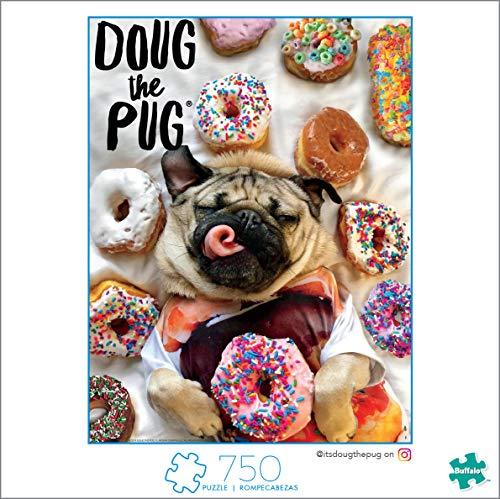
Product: Buffalo Games - A Dog's Life - Doug The Pug - Donut Doug - 750 Piece Jigsaw Puzzle
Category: Toys & Games | Puzzles | Jigsaw Puzzles
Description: Great Condition.
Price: $10.99
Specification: ProductDimensions:2.1x7.9x7.9inches|ItemWeight:1.1pounds|ShippingWeight:1.1pounds(Viewshippingratesandpolicies)|ASIN:B07N4KQY9D|Itemmodelnumber:17333|Manufacturerrecommendedage:14yearsandup